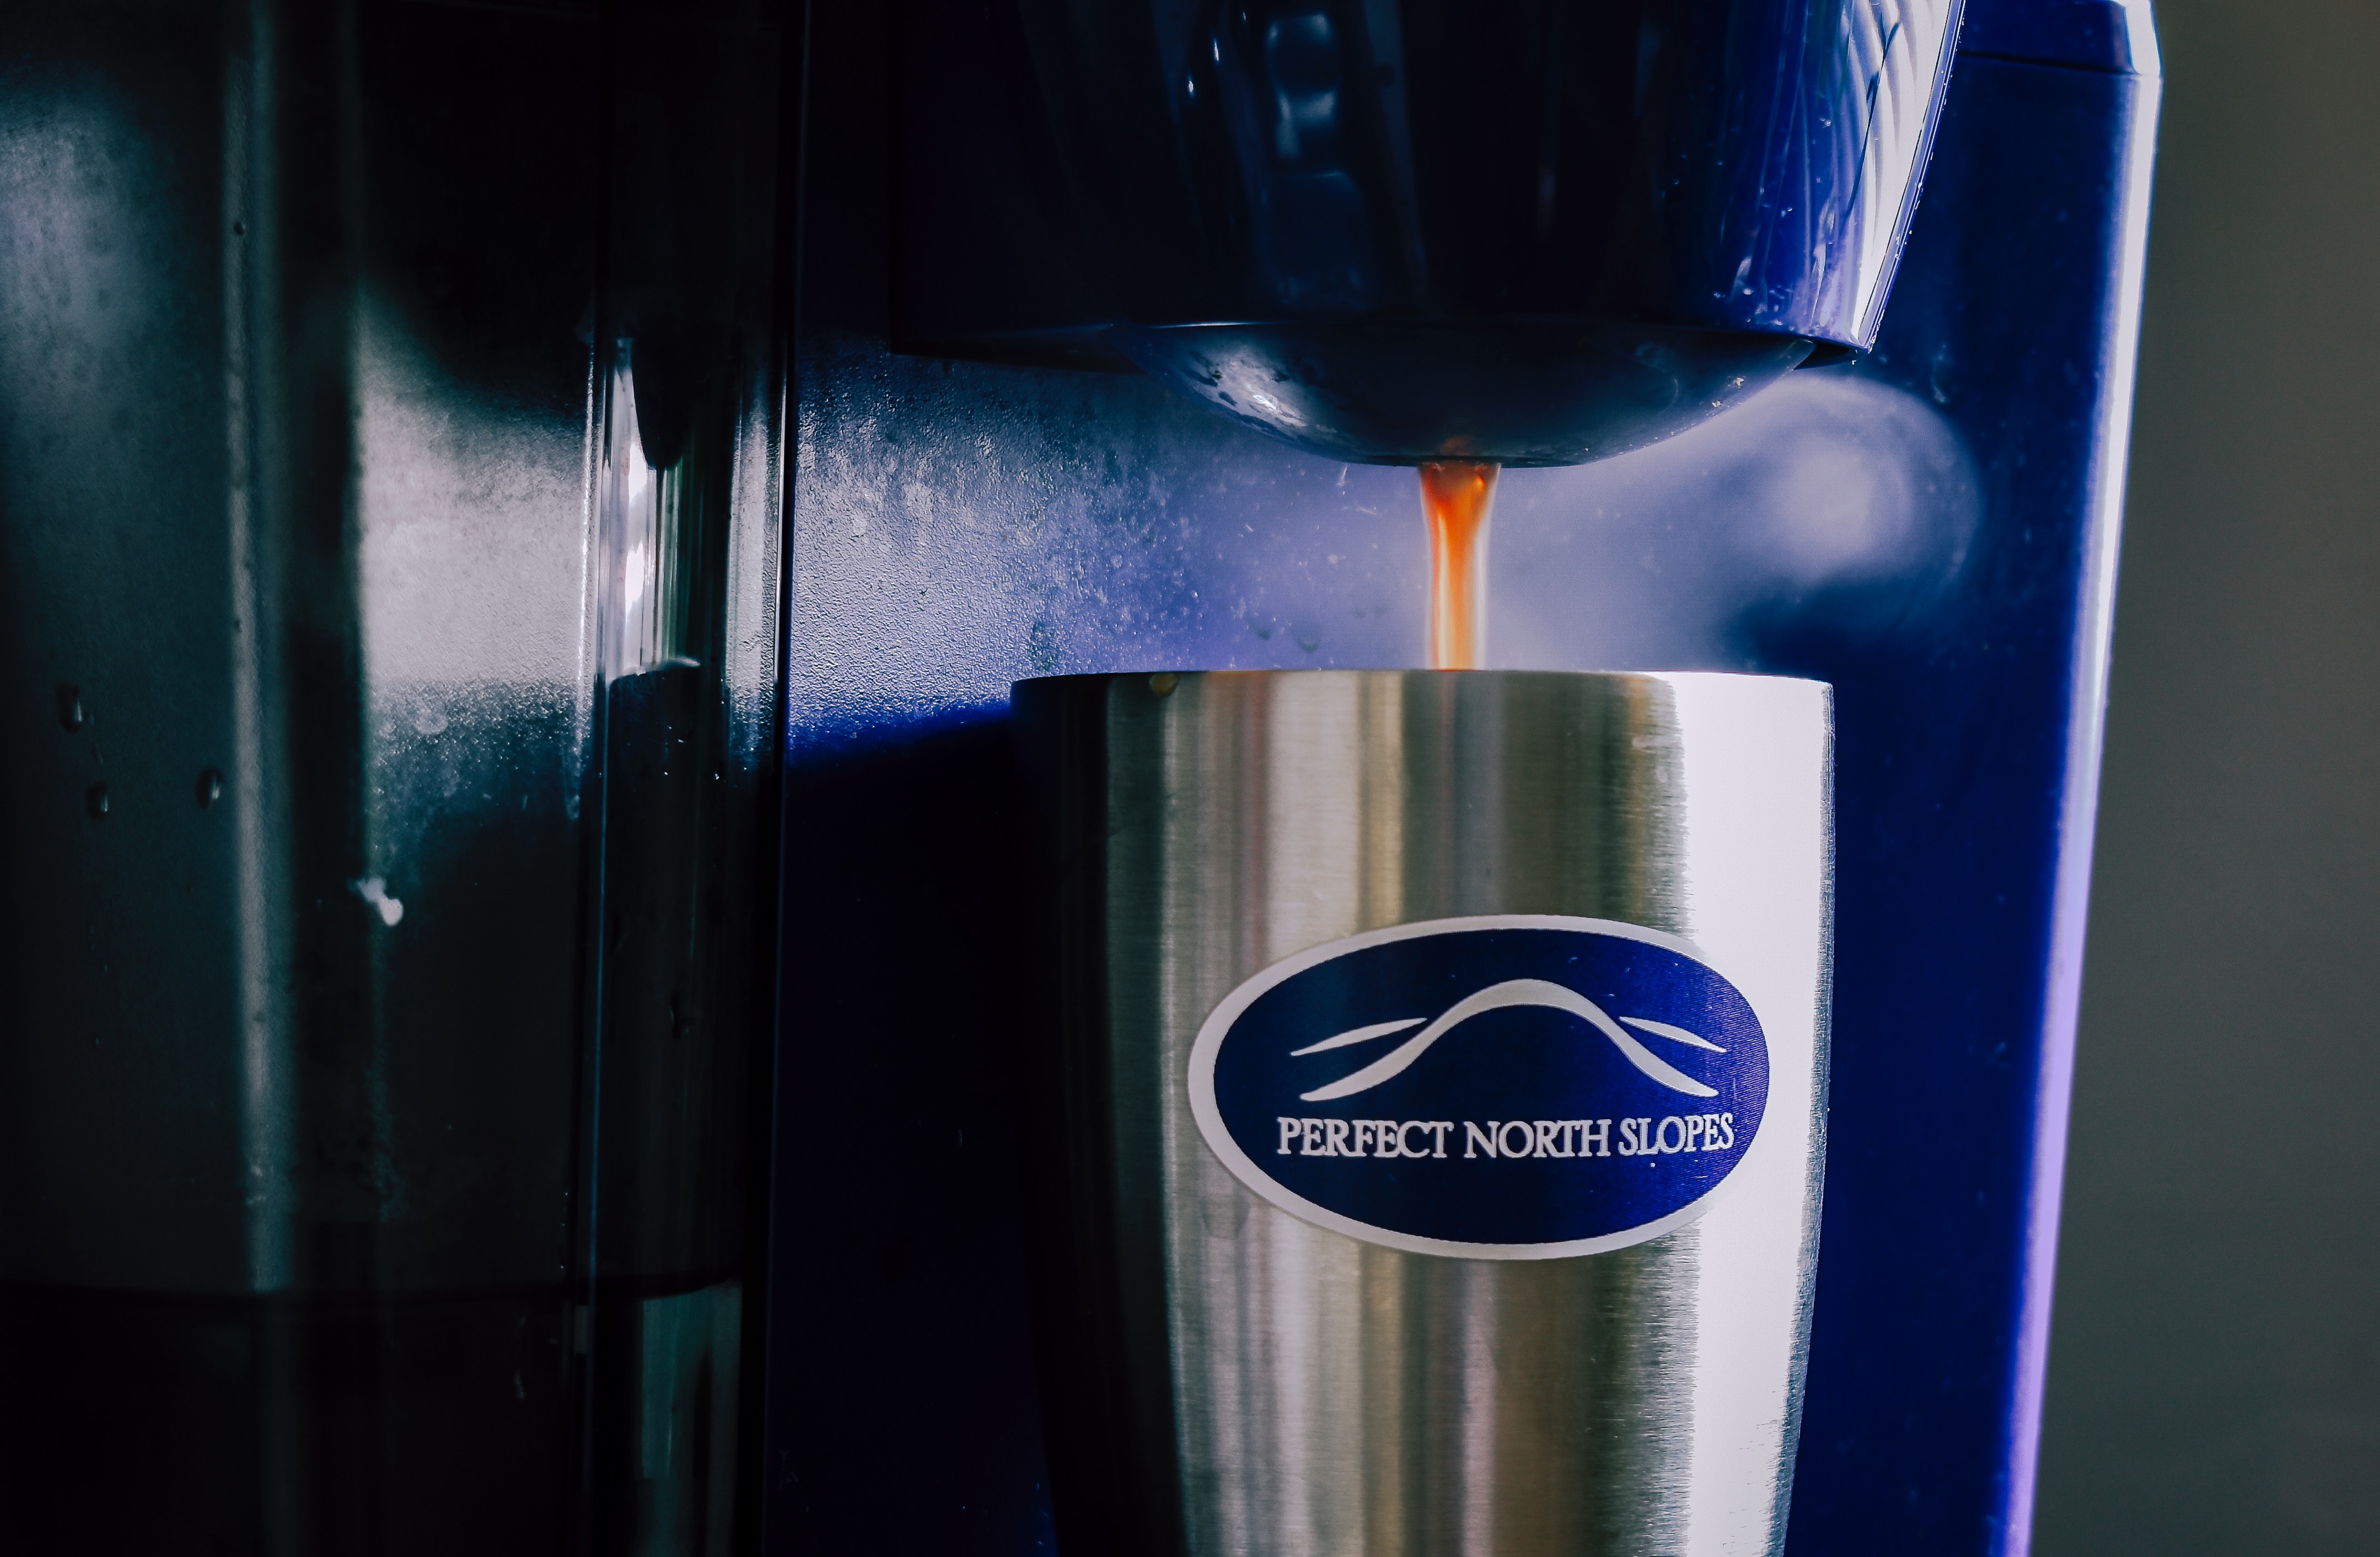
blue, water, light, glass, cylinder, electric blue, drink, logo, liquid